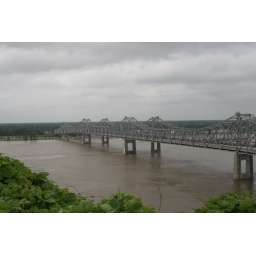
MS river bridge in Natchez